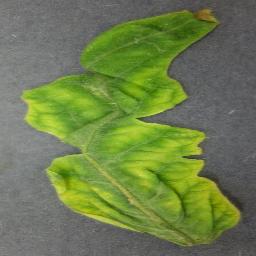
Label: Tomato___Tomato_Yellow_Leaf_Curl_Virus